Alfred Kelley

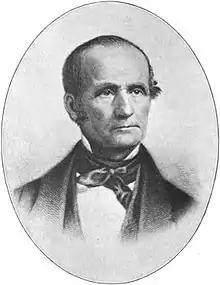
Alfred Kelley

Alfred Kelley (November 7, 1789—December 2, 1859) was a banker, canal builder, lawyer, railroad executive, and state legislator in the state of Ohio in the United States. He is considered by historians to be one of the most prominent commercial, financial, and political Ohioans of the first half of the 19th century.